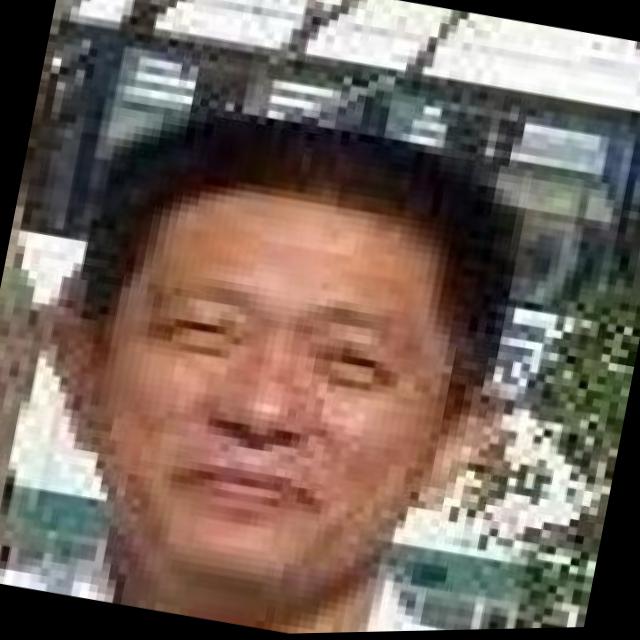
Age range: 45-64